Iroquois

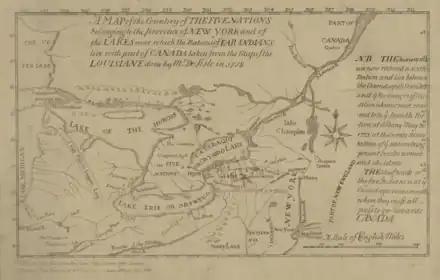
Map of the Five Nations from the Darlington Collection

"Haudenosaunee" ("People of the Longhouse") is the autonym by which the Six Nations refer to themselves. While its exact etymology is debated, the term "Iroquois" is of colonial origin. Some scholars of Native American history consider "Iroquois" a derogatory name adopted from the traditional enemies of the Haudenosaunee. A less common, older autonym for the confederation is , meaning "original people".